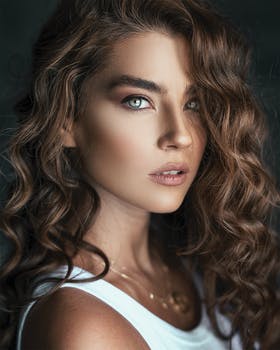
Label: No Watermark